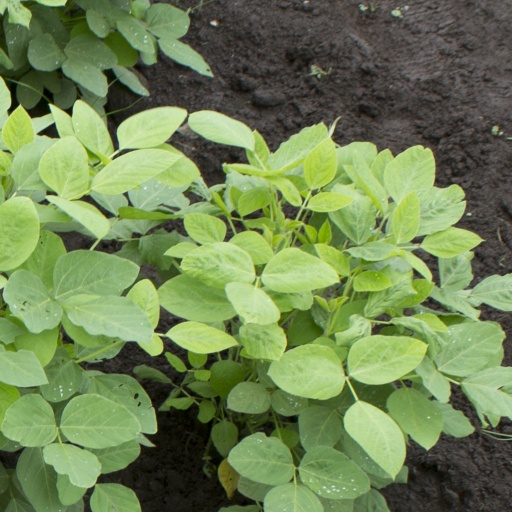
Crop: soybean